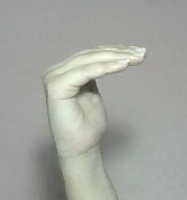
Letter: haa